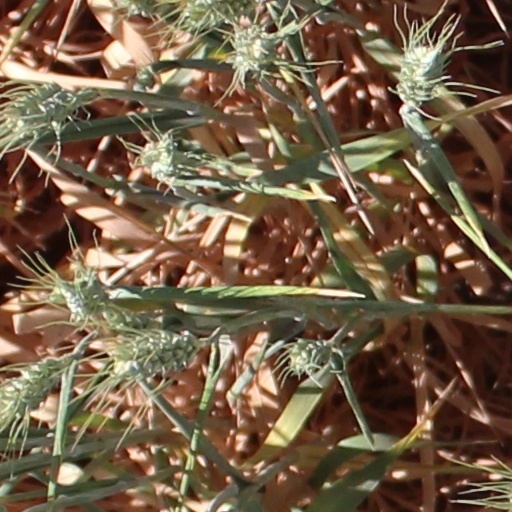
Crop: wheat